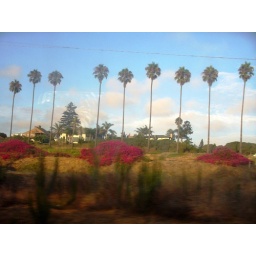
in train to San Diego palm trees 2